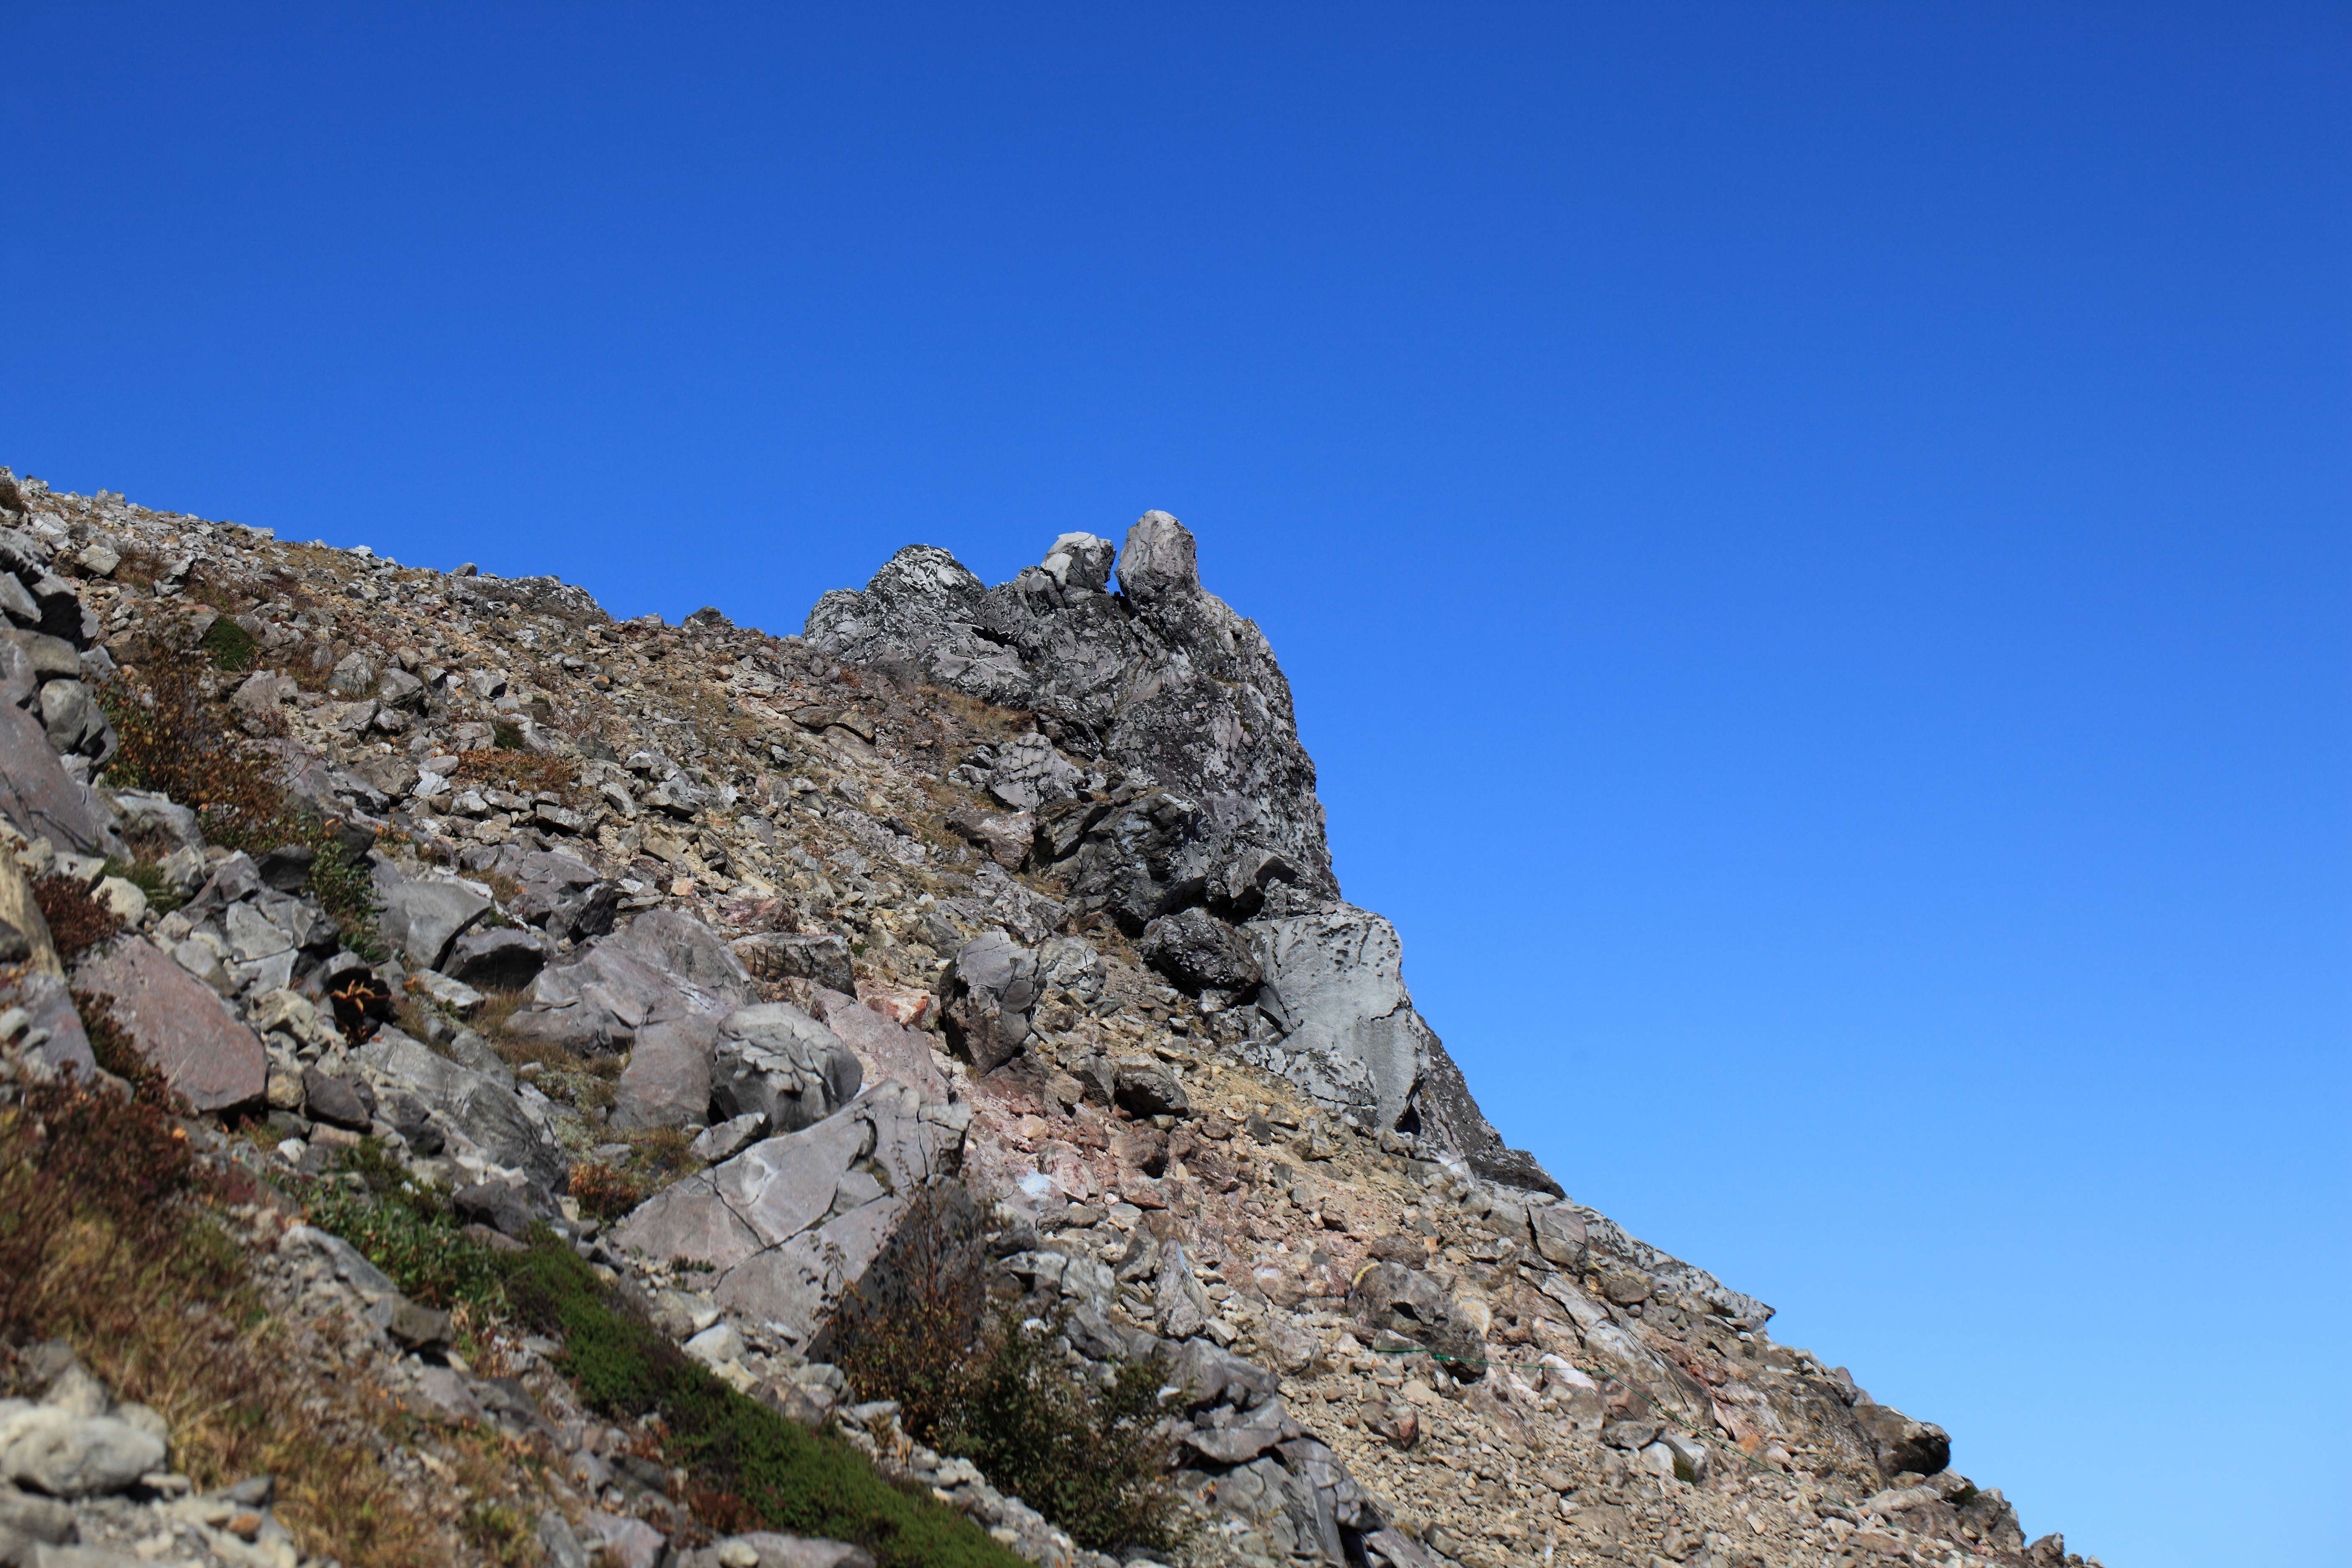
sea, rock, wilderness, walking, mountain, hiking, adventure, mountain range, formation, cliff, high, terrain, ridge, summit, mountaineering, rocks, geology, alps, plateau, tochigi, 5d, hires, fell, markii, hi, res, resolution, nasu, chausudake, landform, geographical feature, mountainous landforms